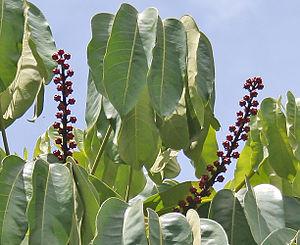
Schefflera actinophylla est un arbre de la famille des Araliaceae. Il est originaire de la forêt pluviale et de la forêt galerie d'Australie, de Nouvelle-Guinée et de Java.